Sergey Bermeniev

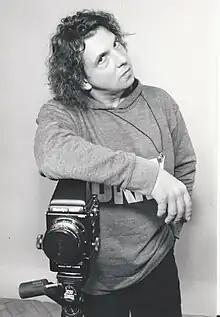
1996

Sergey Sergeevich Bermeniev (Russian: "Сергей Сергеевич Берменьев", born 8 January 1964, Moscow, USSR) — Soviet and Russian photographer, portraitist.